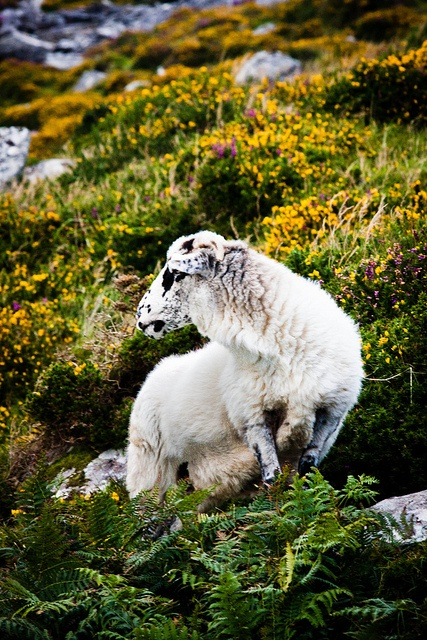
A sheep standing on a lush green hillside filled with flowers.
An animal looking around in field of flowers
A fury animal is relaxing in the wilderness, looking on.
A lone sheep surveys a fern and wild flower covered hillside.
a close up of an animal surrounded by plant life